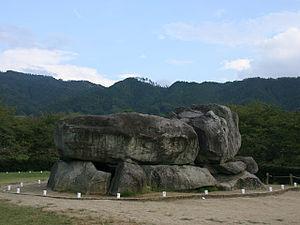
Soga no Umako, né vers 551 et mort le 20 juin 626 est un membre du clan Soga, fils de Soga no Iname. Il conduit d'importantes réformes politiques avec le prince Shōtoku sous les règnes de l'empereur Bidatsu et de l'impératrice Suiko. Il permet au clan Soga d'obtenir des postes au gouvernement de l'empereur, grâce au mariage de ses filles avec des membres de la famille royale. Son épouse principale est une fille de Mononobe no Ogusi et sœur de Mononobe no Moriya. Il est le père d'Emishi et Kuramaro, qui continuent la lignée, et de trois filles : Kahakami no Iratsume, consort de l'empereur Sushun en 587, puis mariée en 592 à Yamato no Aya no Atahe no Koma ; Tojiko no Iratsume, consort du prince Shōtoku ; et Hode no Iratsume, consort de l'empereur Jomei.